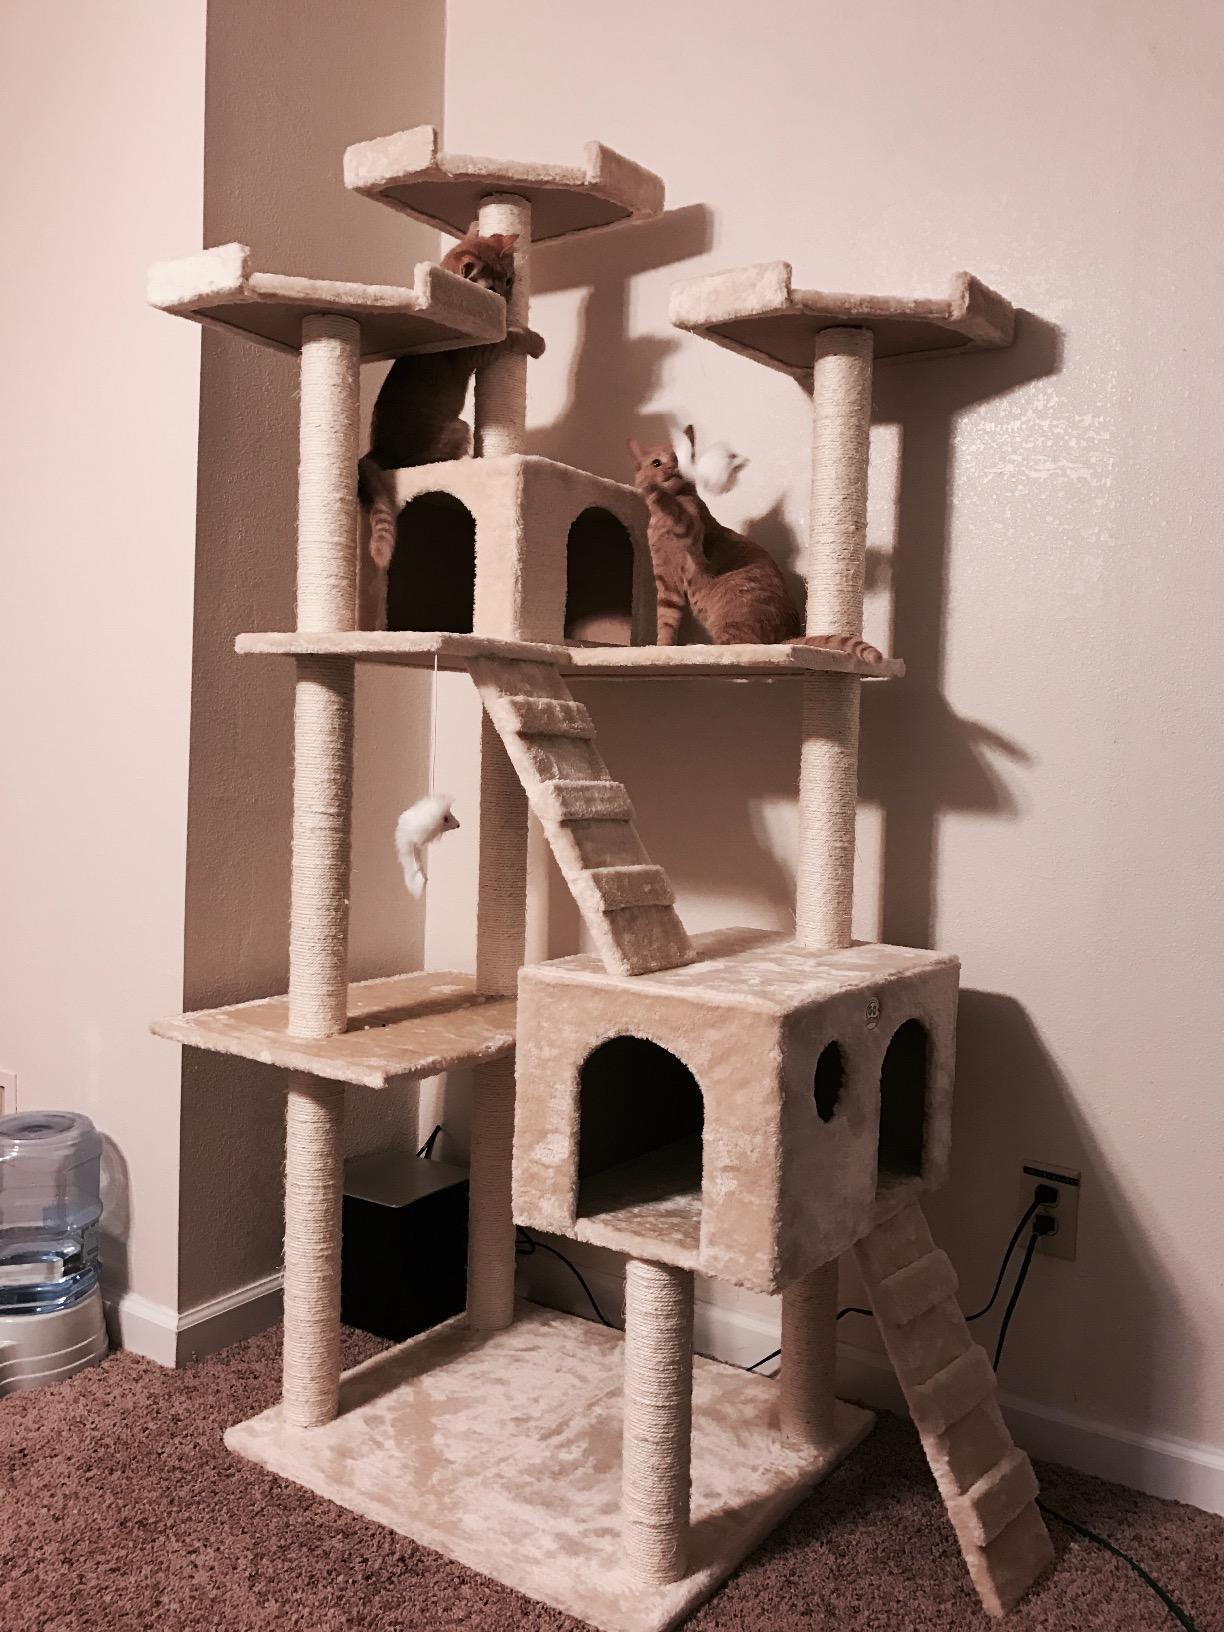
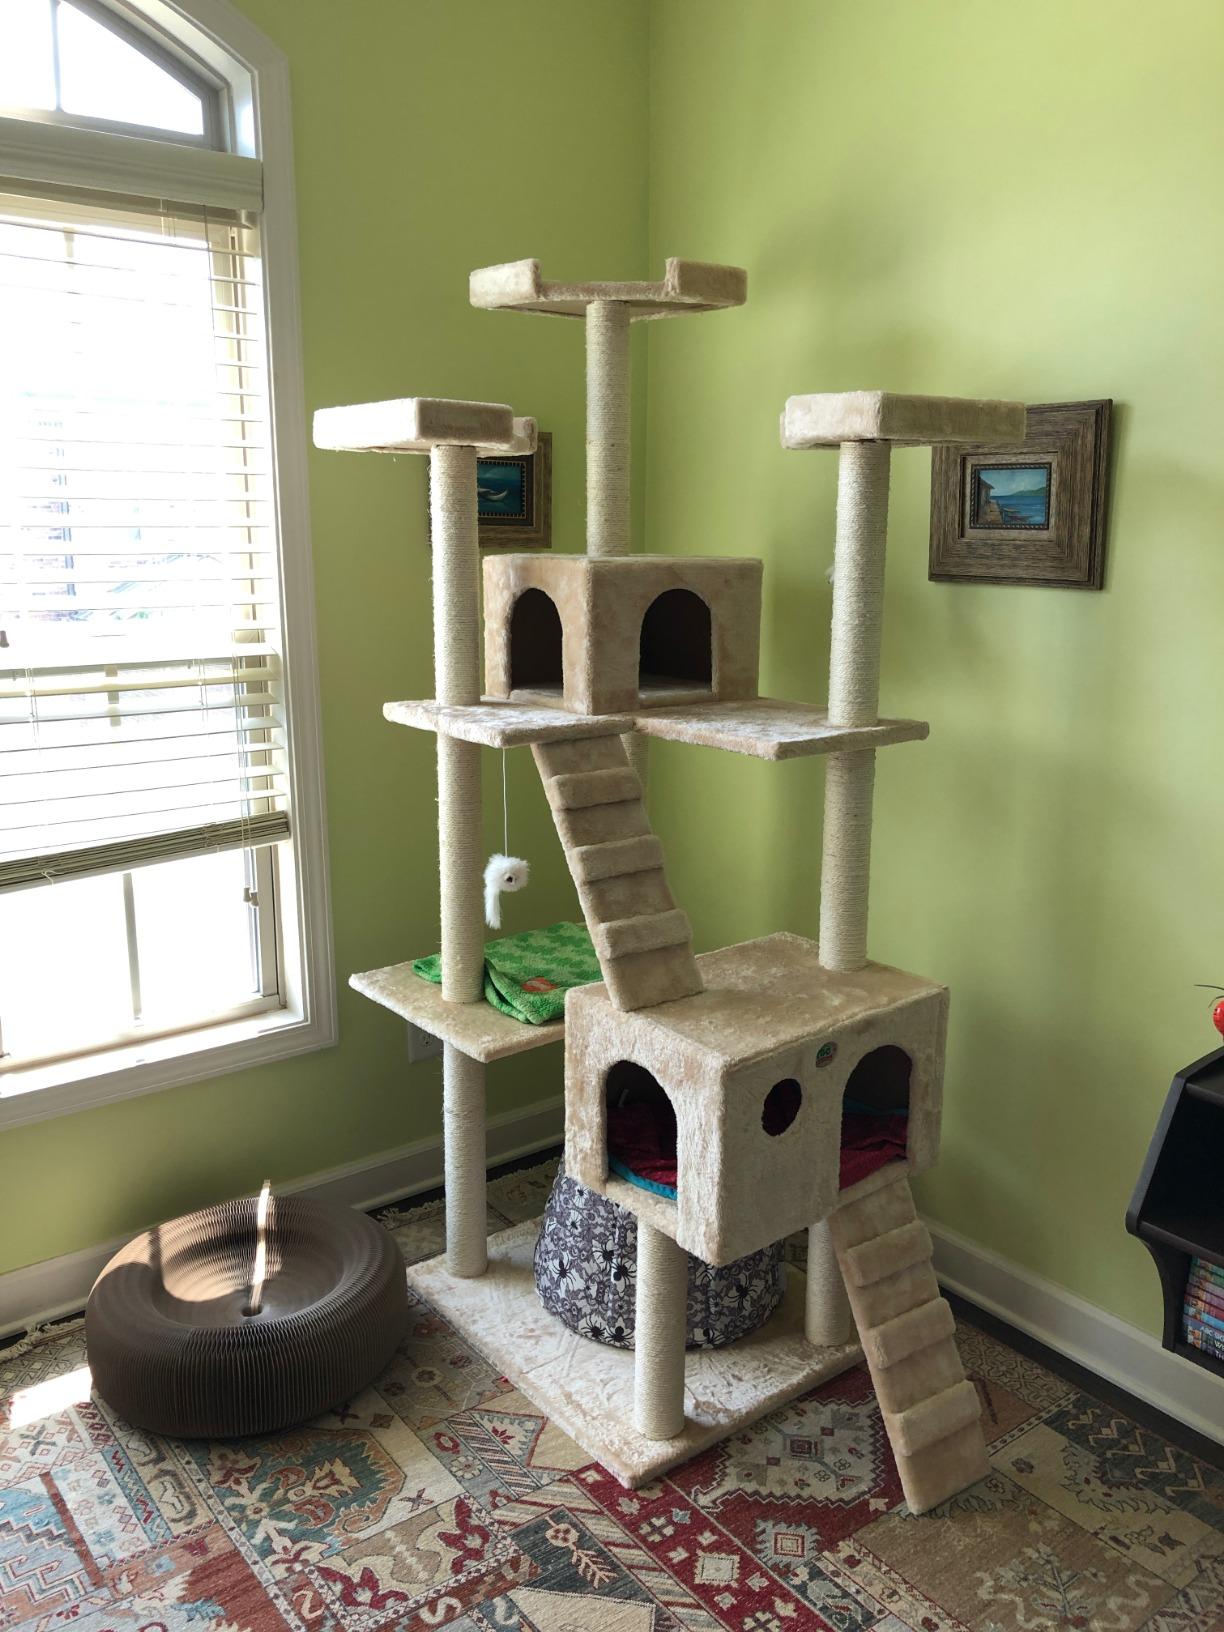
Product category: items_cat tree
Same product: yes